Christophe Guérin

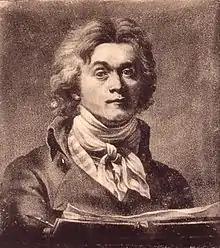
Guérin by an unknown artist

Christophe Guérin (1758–1831) was a French engraver and painter. He is notable for his engravings and his reproductions of paintings by Raphael and Correggio.